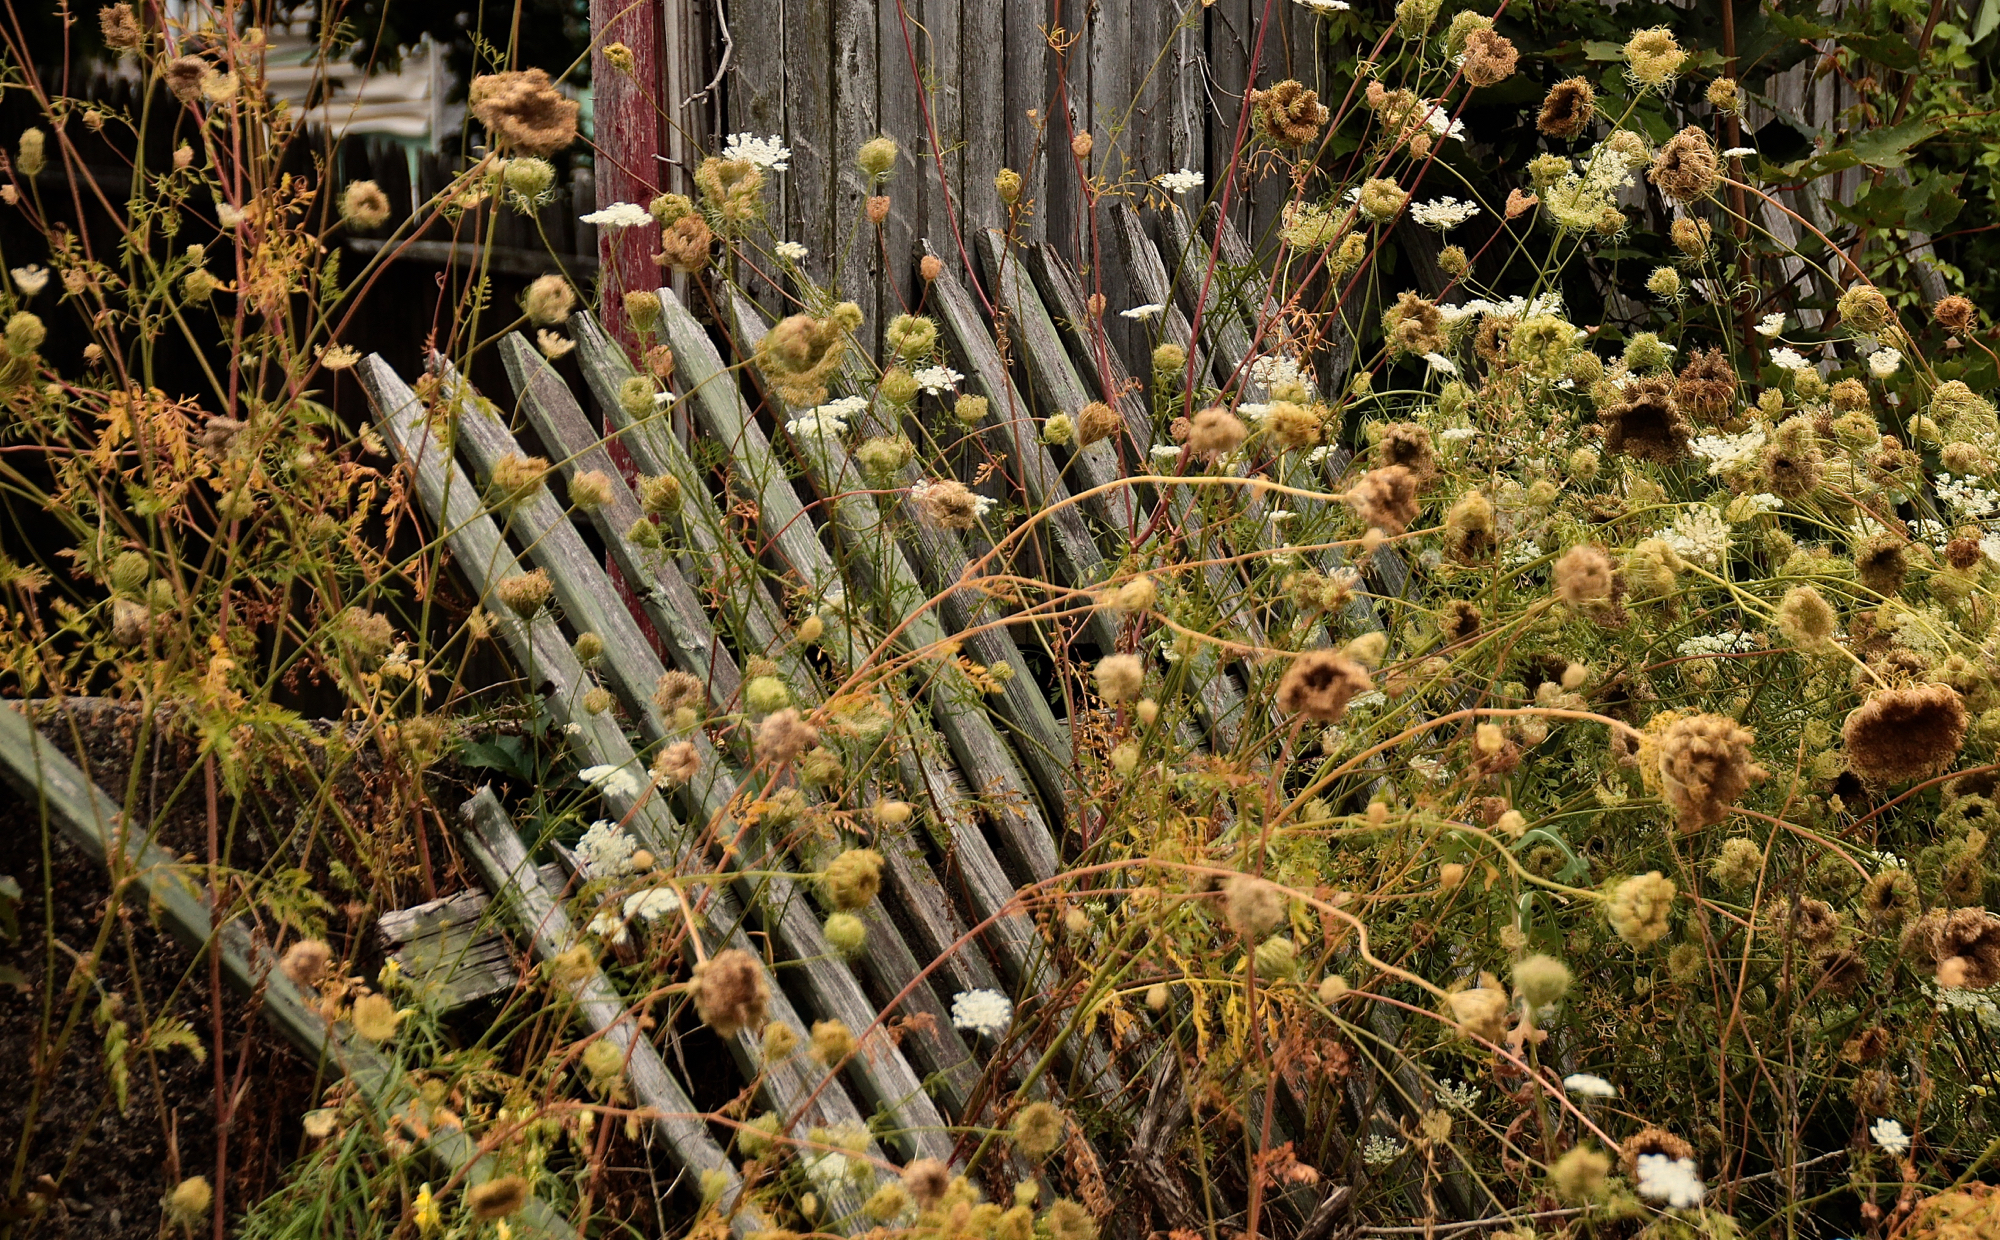
cactus, fence, plant, leaf, flower, botany, flora, hff, fencedfriday, 3652015, dying, 365the2015edition, day239, queenannslace, day239365, 27aug15, flowering plant, grass family, land plant